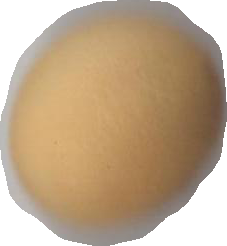
Variety: Dega